Larrabee Sound Studios

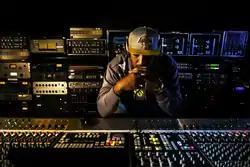
Jaycen Joshua at Larrabee

Studio 1, where Jaycen Joshua is resident mix engineer, is the second-largest studio space at Larrabee, with a 700-square-foot live room. An 80-channel Solid State Logic 9098 XL K-series console is the hub of this studio's 430-square-foot control room.